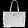
Label: Bag